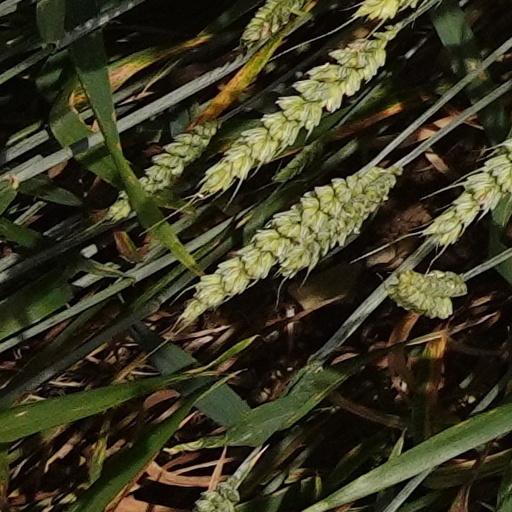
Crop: wheat